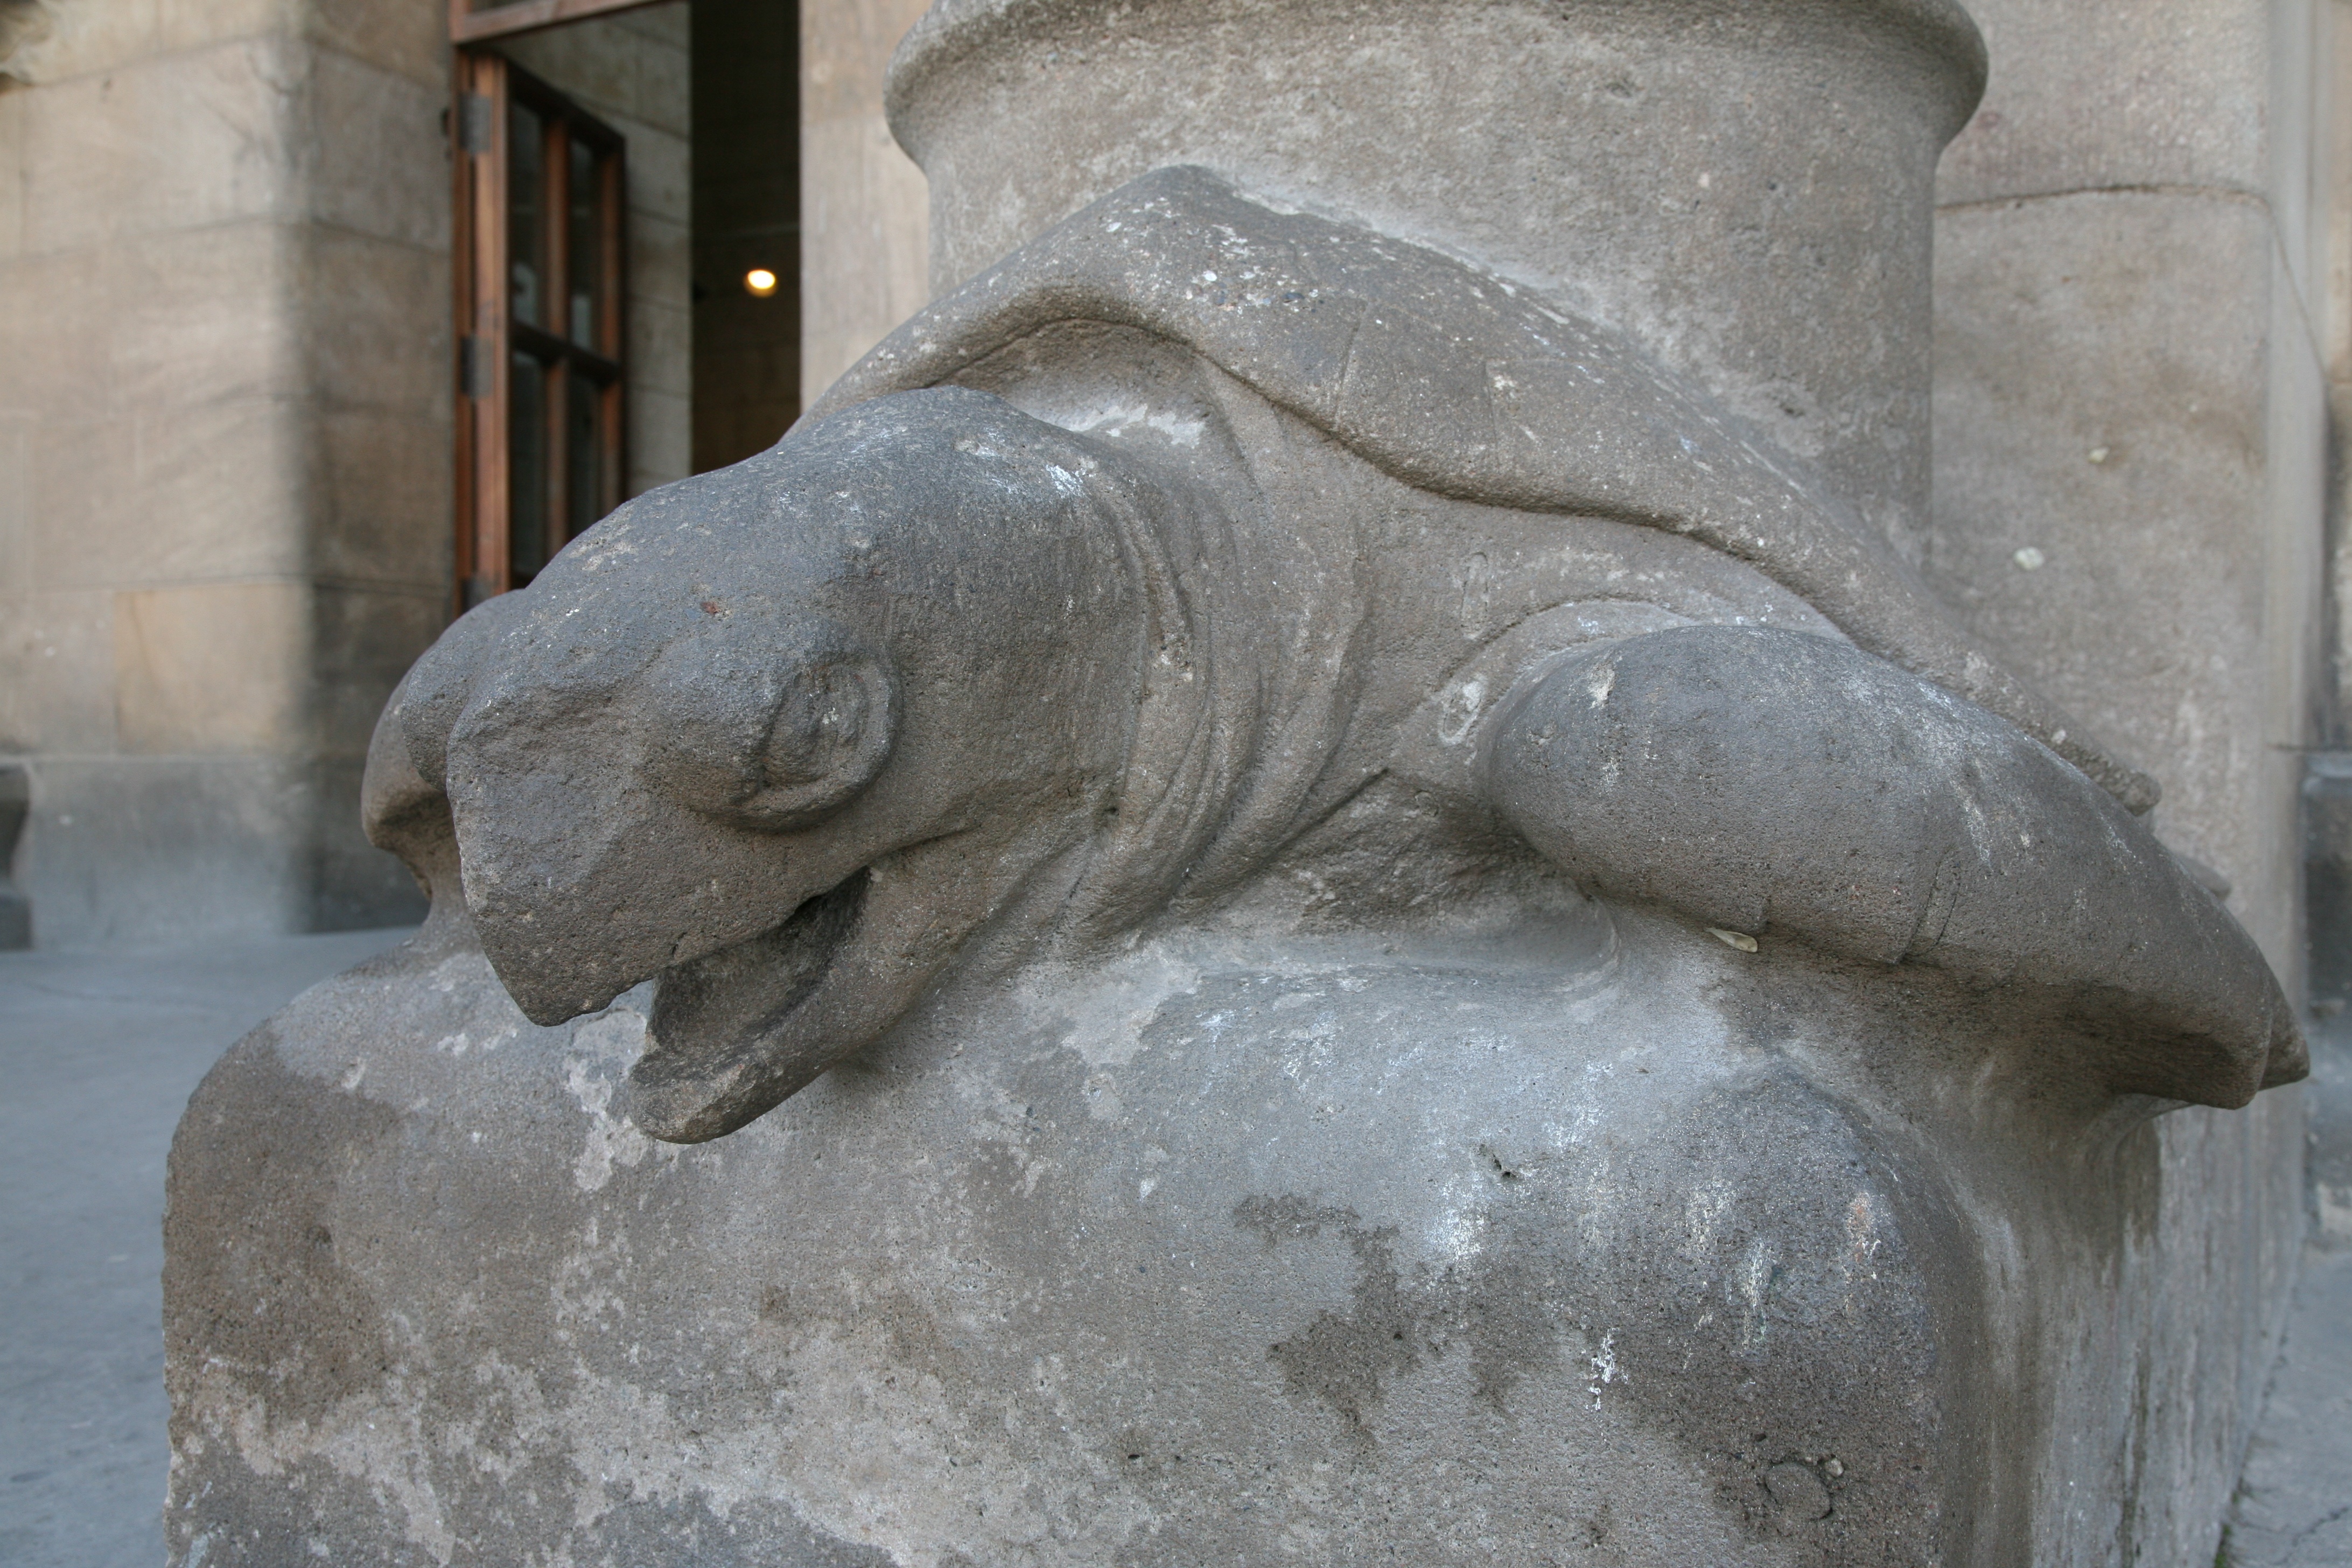
rock, architecture, monument, statue, facade, turtle, barcelona, gargoyle, sculpture, art, spain, espagne, artnouveau, temple, arquitectura, catalonia, escultura, fachada, barcelone, tortuga, gaudi, sagradafamilia, 5d, tiffany, carving, architektur, skulptur, modernstyle, espana, catalogne, spanien, tortue, modernismo, spanje, espanya, katalonien, antonigaud, eixample, catalu a, schildkr te, stone carving, ancient history